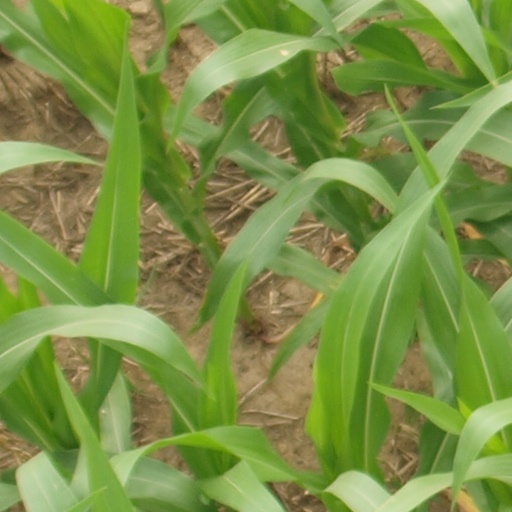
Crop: maize; corn